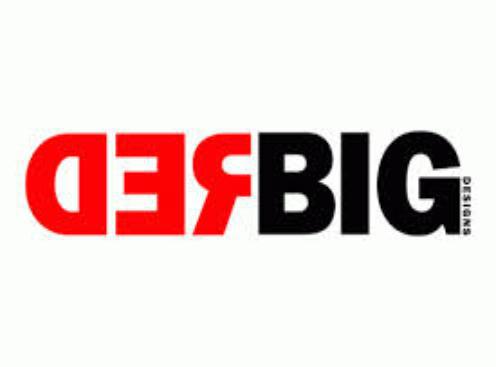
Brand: Big Red
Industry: Others